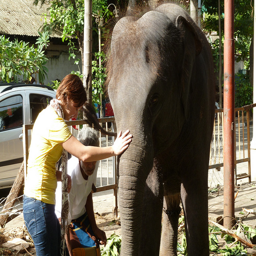
An elephant being examined by two individuals next to a road.
Two people standing next to and touching an elephant.
A woman with her hand on the trunk of an elephant.
Some people by a very cute small elephant.
A woman and a man tending to a baby elephant